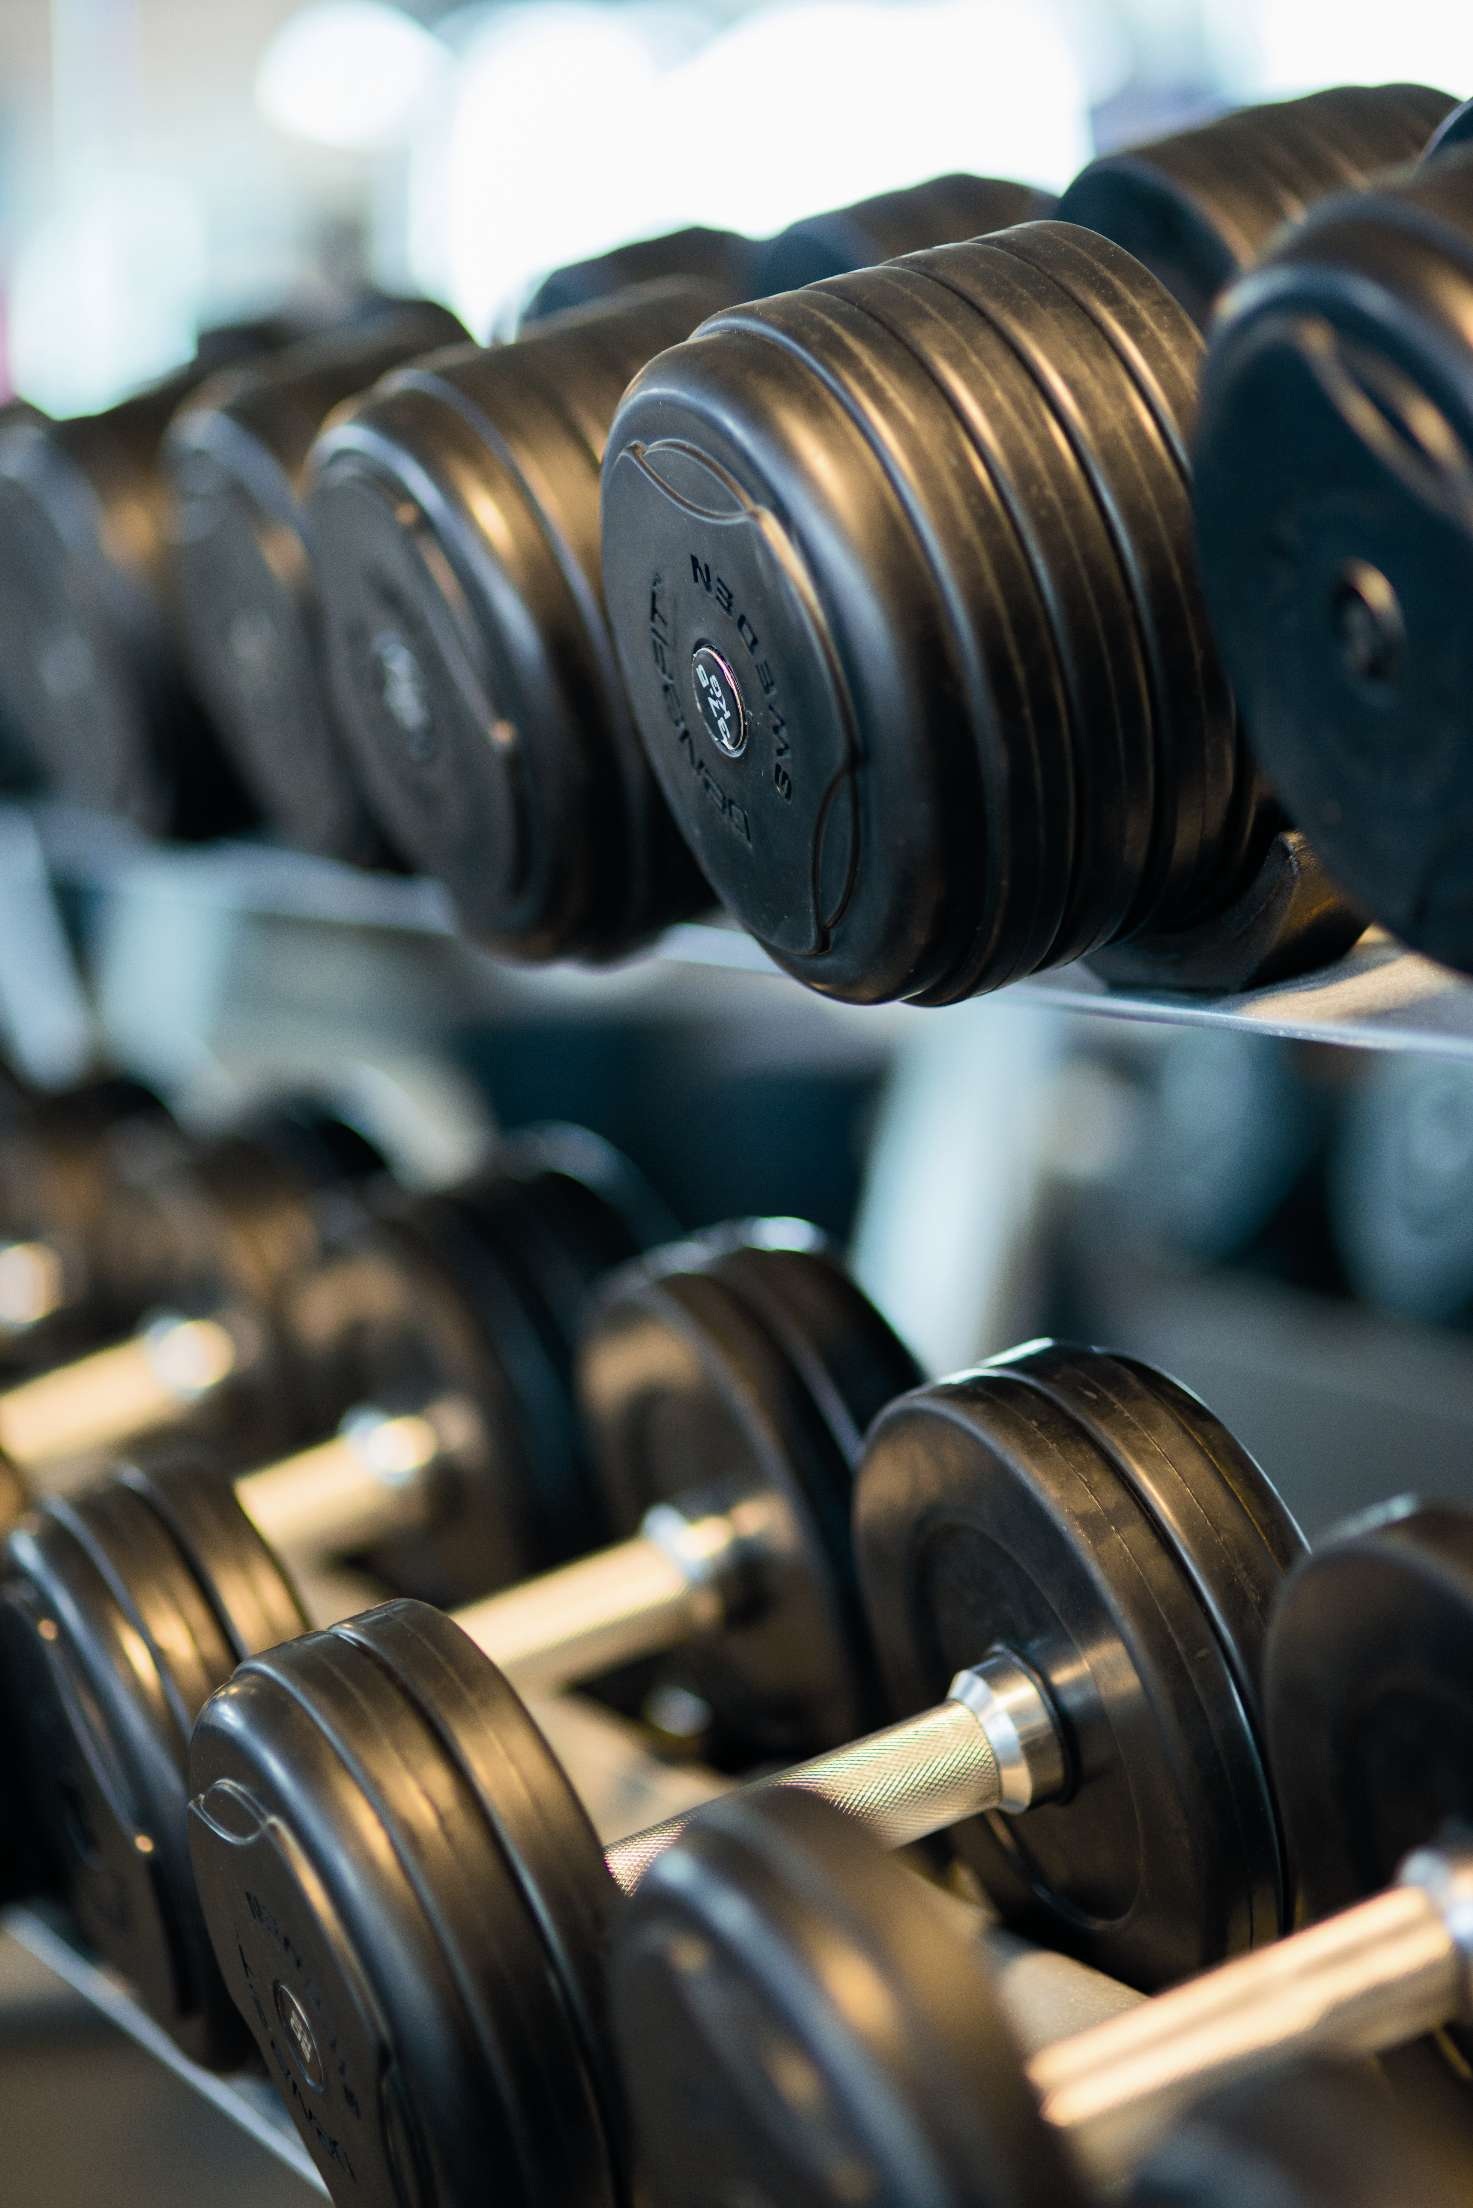
structure, wheel, training, room, tire, gym, muscle, weights, strength, barbell, weight training, man made object, sport venue, automotive tire, aircraft engine, physical fitness